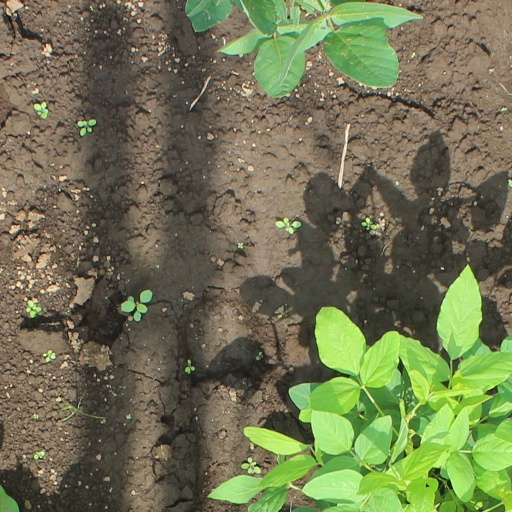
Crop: soybean